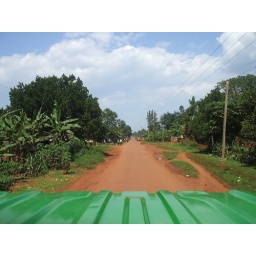
road back from jinja in cattle truck